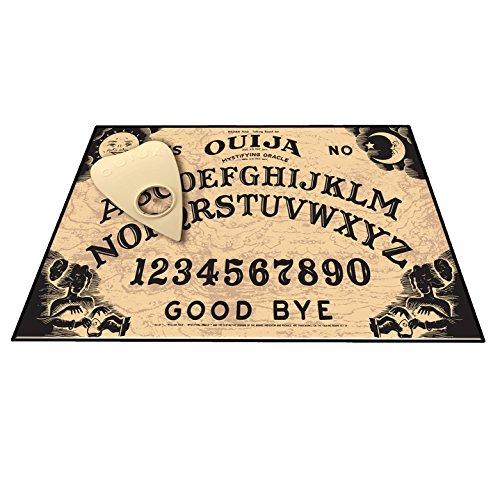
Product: Winning Moves Games Classic Ouija
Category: Toys & Games | Games & Accessories | Board Games
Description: CONTENTS: Sturdy wood Ouija Board featuring original graphics and plastic message indicator.
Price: $12.99